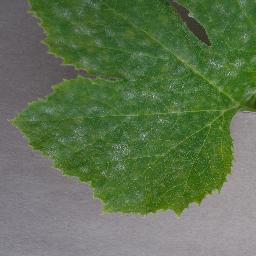
Label: Squash___Powdery_mildew